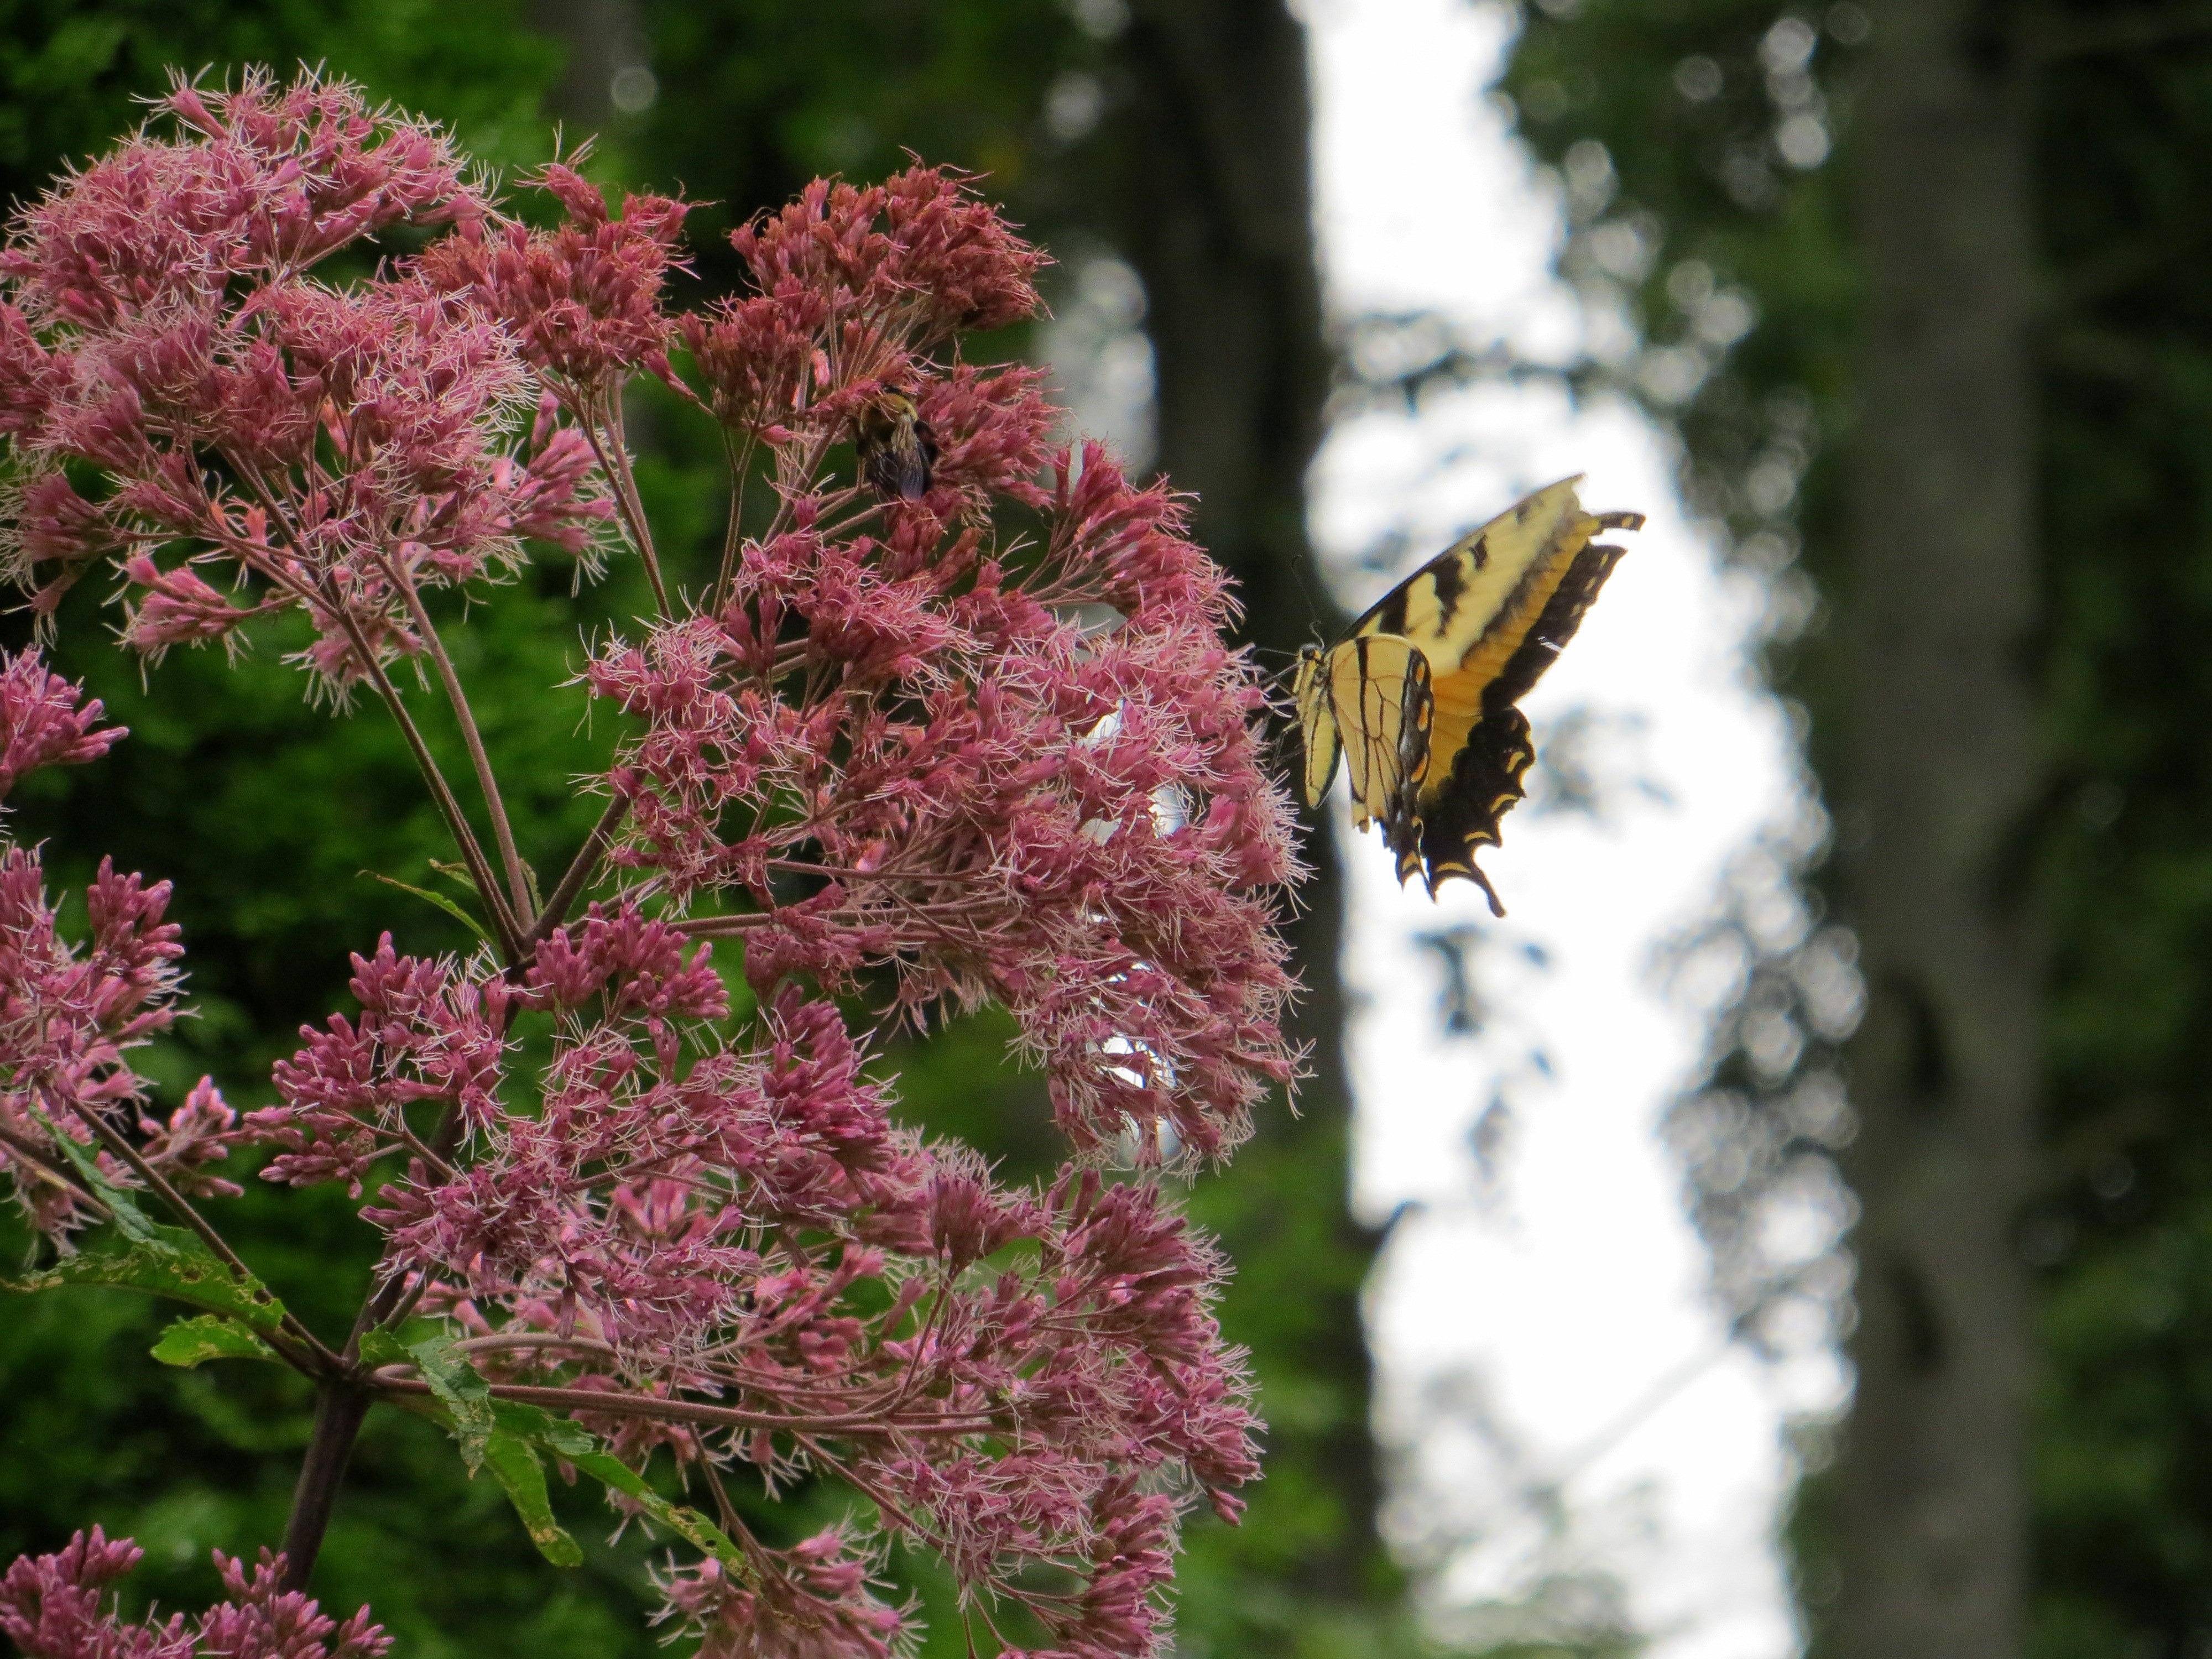
tree, nature, branch, blossom, plant, leaf, flower, spring, insect, botany, butterfly, garden, flora, fauna, invertebrate, flowers, shrub, insects, butterflies, woody plant, moths and butterflies